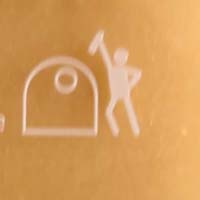
Plastic recycling code class: 8_no_plastic